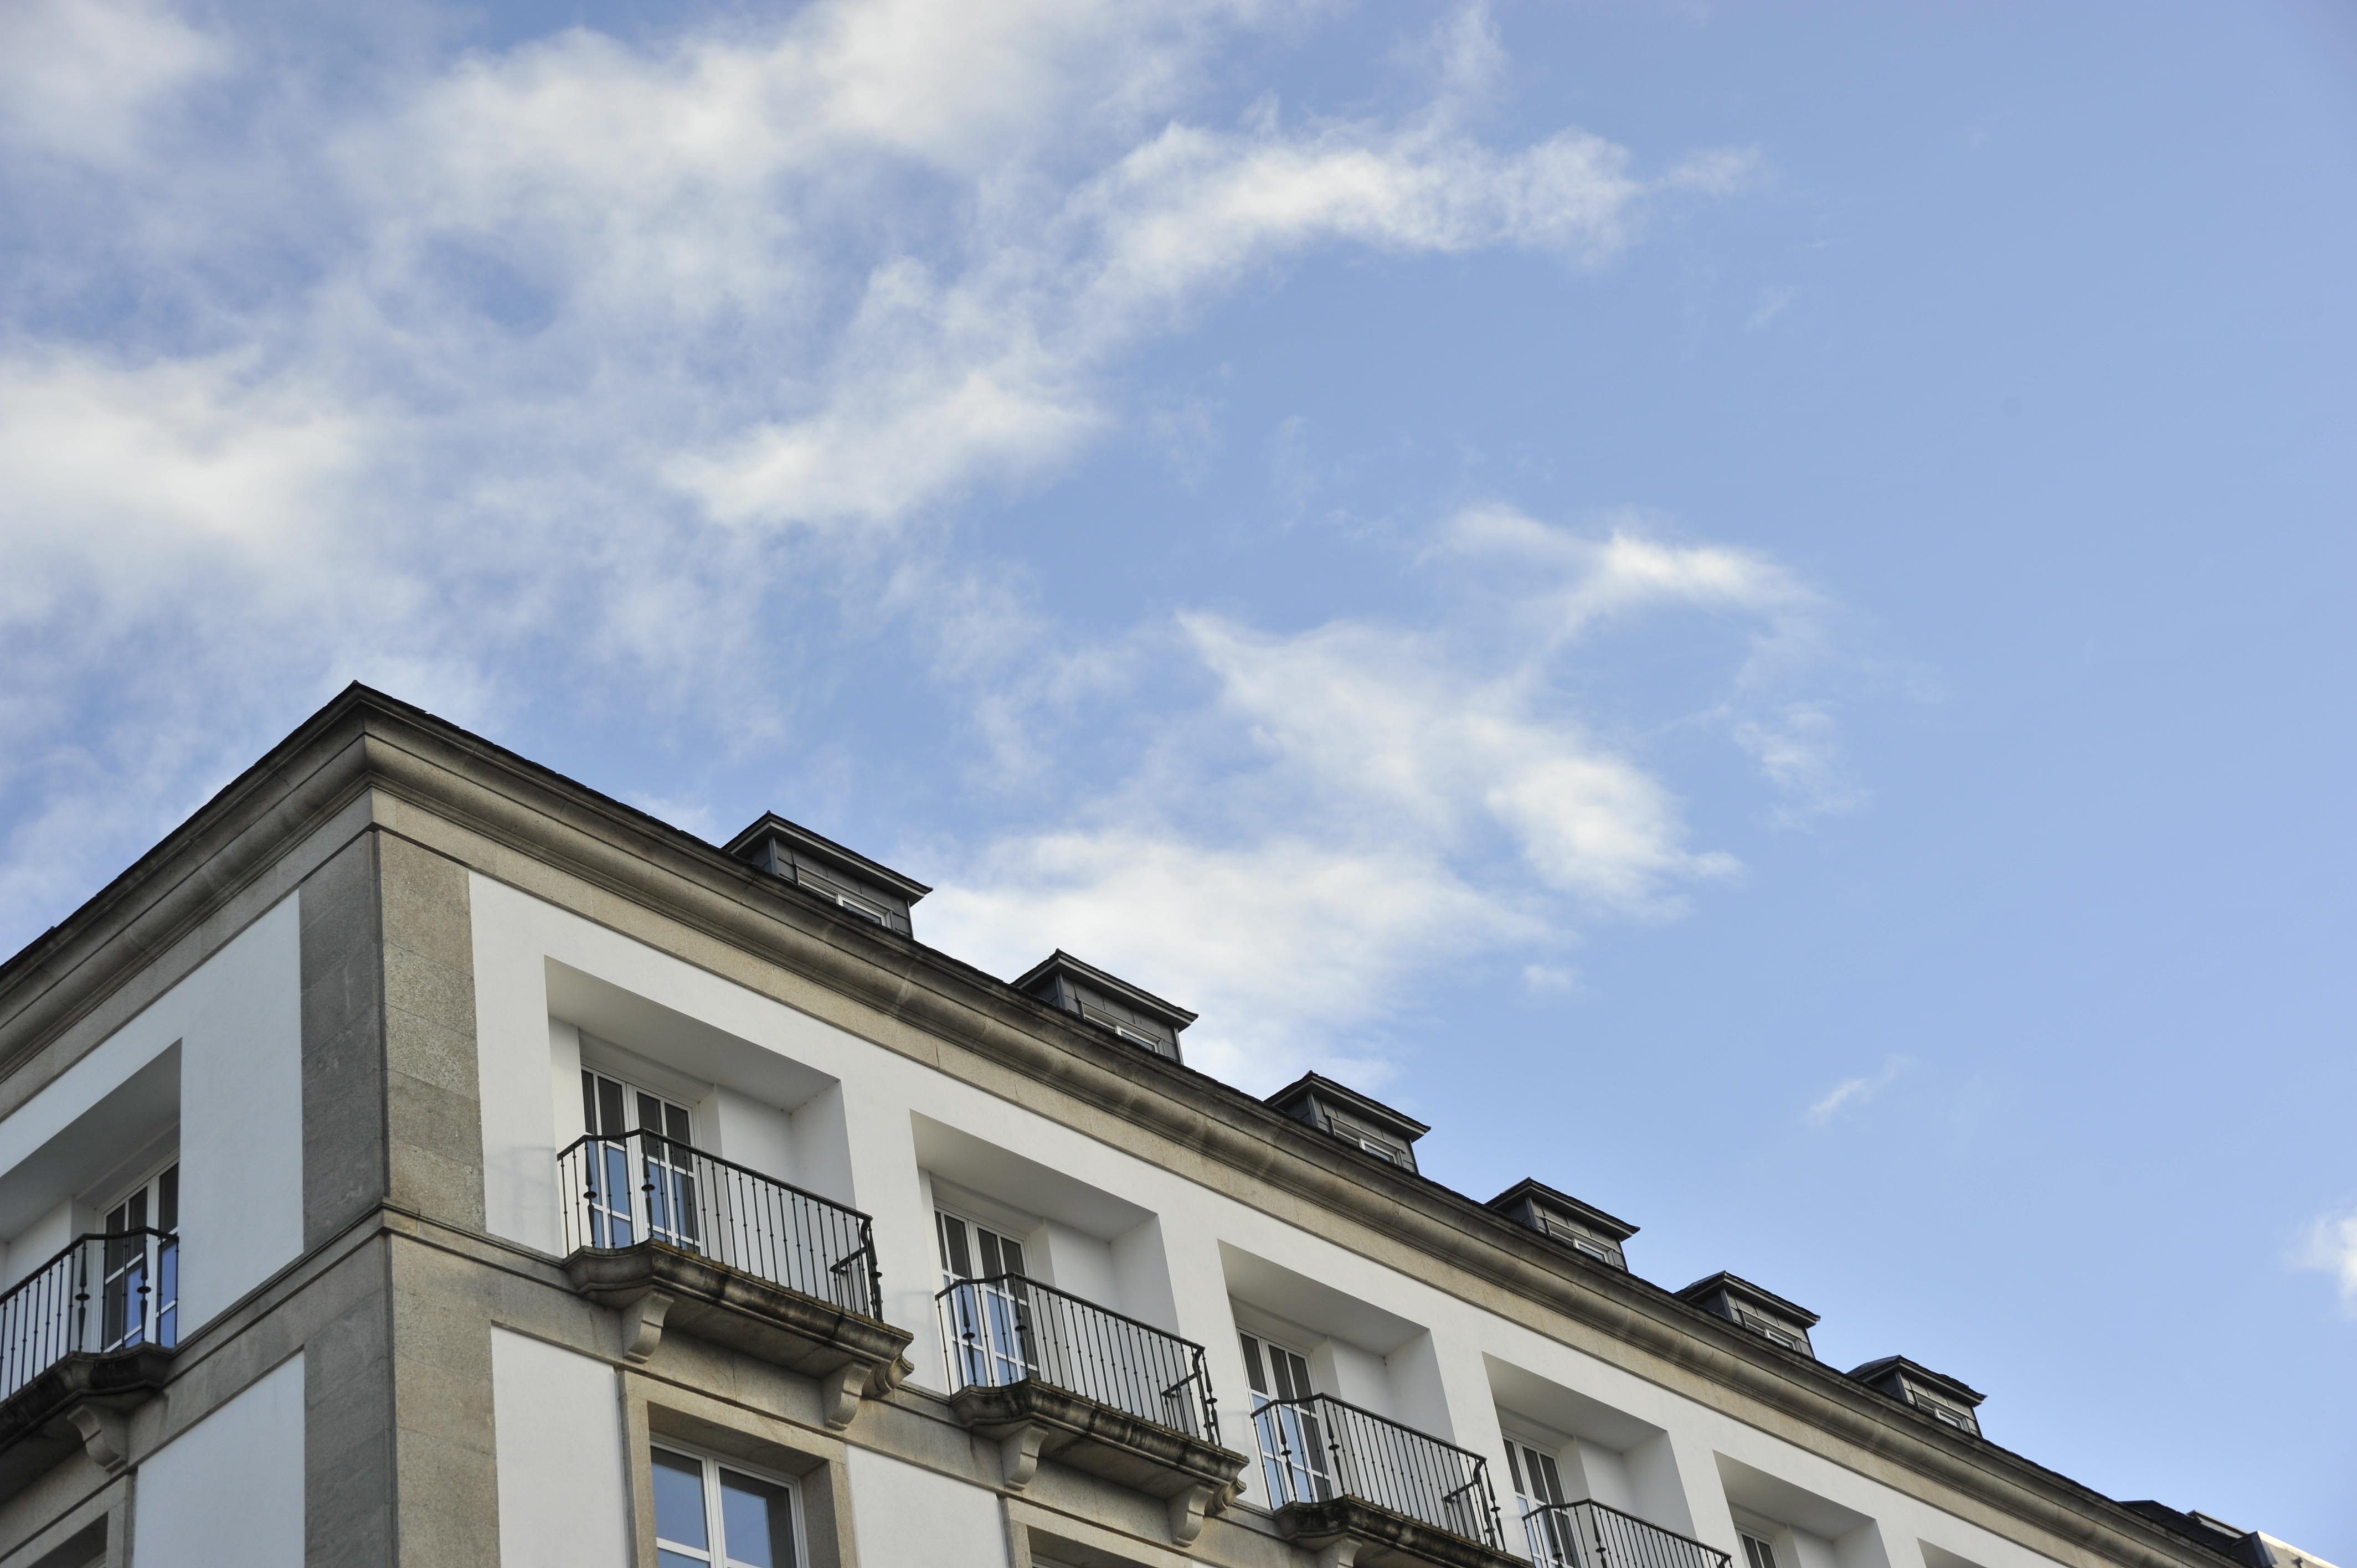
light, architecture, sky, house, perspective, building, downtown, facade, blue, tower block, windows, residential area